List of United States Navy aircraft squadrons

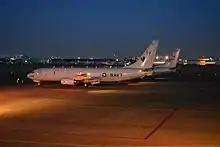
P-8A Poseidon.

The HM designation was created in 1971 to designate "helicopter mine countermeasures squadron". HM squadrons employ Sikorsky MH-53E Sea Dragon helicopters. The primary mission of the Sea Dragon is airborne mine countermeasures (AMCM). The MH-53 can operate from land bases or from aircraft carriers, large amphibious ships or expeditionary sea bases and is capable of towing a variety of mine hunting/sweeping countermeasures systems.